Question: Please indicate a possible affordance area of the basketball that can be used for throwing
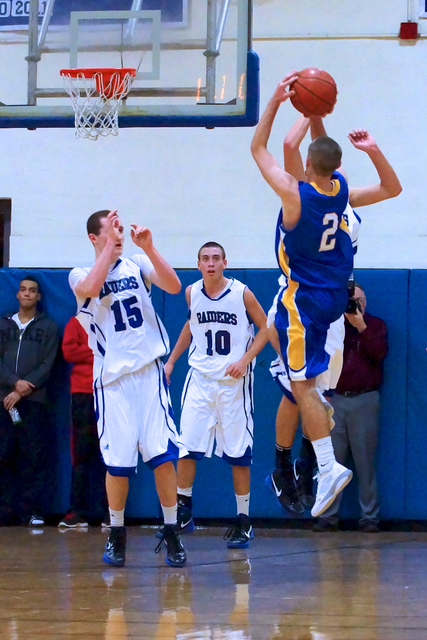
Answer: [283, 67.5, 342, 122.5]